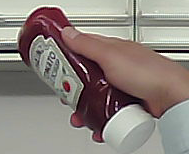
Product: heinz_ketchup